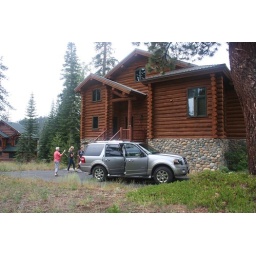
Elske, Camilla, and Alex load the cars to leave the house above Bear Lake in Bear Valley, California.